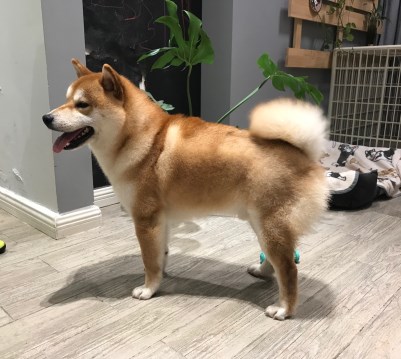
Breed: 1043-n000001-Shiba_Dog